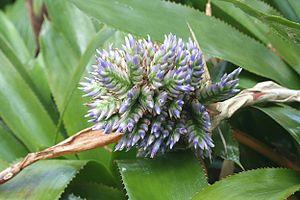
L'Ananas sauvage est une espèce de plantes à fleurs épiphytes de la famille des Bromeliaceae, endémique de l'île de la Martinique dans les Antilles françaises.